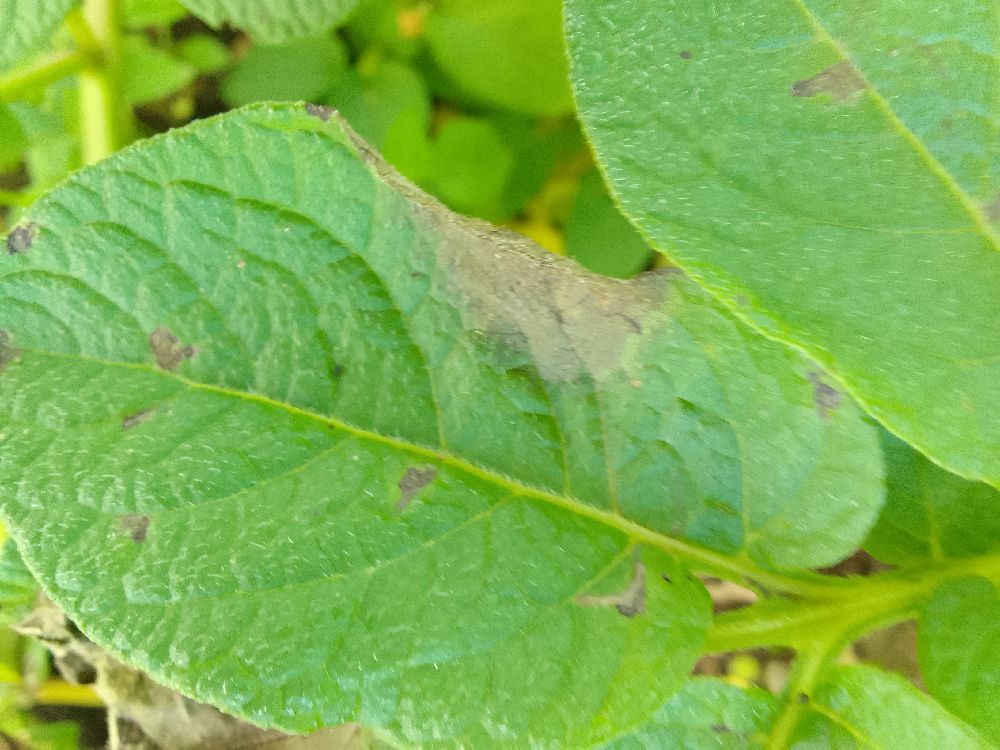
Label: Late blight